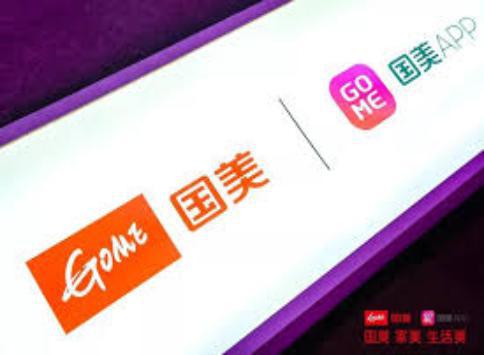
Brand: gome-2
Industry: Electronic